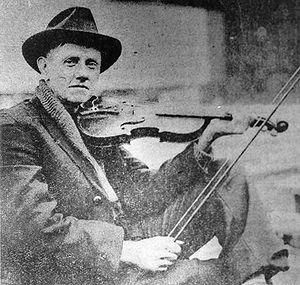
John Carson, dit Fiddlin' John Carson, né le 23 mars 1868 et mort le 11 décembre 1949, est un violoniste américain de musique country.
L'Old-time music est une forme de musique folk nord-américaine, ayant ses racines dans la musique folklorique de nombreux pays tels l'Angleterre, l'Écosse et l'Irlande, aussi bien que du continent africain. Ce genre musical s'est développé avec les nombreuses danses folkloriques nord-américaines, comme la square dance. Le genre englobe aussi des ballades et d'autres types de folk songs. Il est joué sur des instruments acoustiques, généralement centrés autour d'une combinaison d'un violon et de cordes pincées